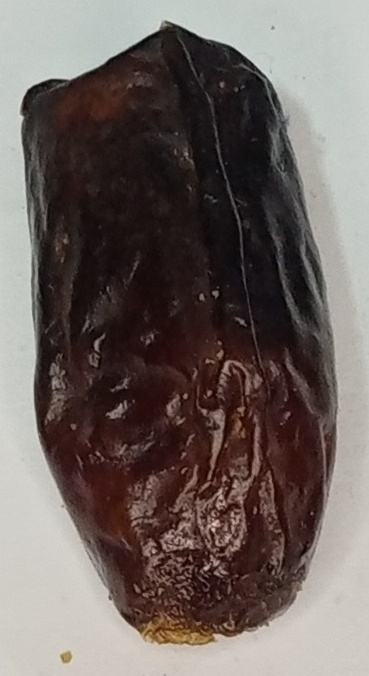
Variety: gajar
Size: large
Grade: grade-1